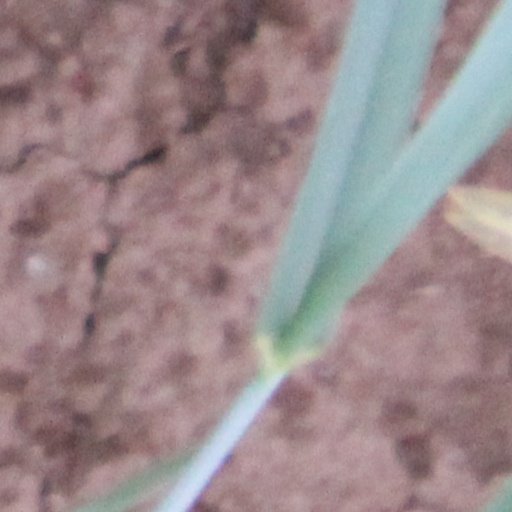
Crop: wheat